Love Crimes (film)

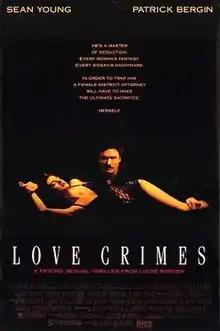

Love Crimes is a 1992 American thriller film directed by Lizzie Borden starring Sean Young and Patrick Bergin about an assistant district attorney who tries to seduce and apprehend a psychopath. The screenplay is by Allan Moyle and Laurie Frank, based on a story by Moyle.